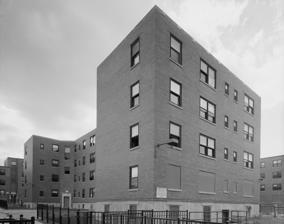
Building: Laurel Homes Historic District
Country: United States of America
Year built: 1938
Historic district in Ohio, United States United States historic place Laurel Homes Historic District U.S. National Register of Historic Places U.S. Historic district One of the buildings at Laurel Homes Show map of Ohio Show map of the United States Location Roughly bounded by Liberty and John Sts., Ezzard Charles Dr., and Linn St., Cincinnati, Ohio Coordinates 39°6′41″N 84°31′27″W / 39.11139°N 84.52417°W / 39.11139; -84.52417 Area 34 acres (14 ha) Built 1933 Architect Frederick W. Garber, et al. NRHP reference No. 87000690 Added to NRHP May 19, 1987 Laurel Homes Historic District is a registered historic district in Cincinnati , Ohio , listed in the National Register of Historic Places on May 19, 1987.  It contained 29 contributing buildings. All but three of the historic low-income public housing projects was razed between 2000–02 to make way for new condominiums. History One of the remaining buildings Laurel Homes was established in 1938 with 1303 units of low income housing. An adjacent property of 1015 units, Lincoln Court, opened in 1942 to black families only. Apartments at Laurel Homes were leased to both white and to lesser degree, black, families, making it nominally one of the first integrated housing projects in the United States. Laurel Homes was the second largest Public Works Administration public housing project in the country. See also Woolworth Building in Lexington, Kentucky by the same architect, Frederick W. Garber . National Register of Historic Places listings in Cincinnati, Ohio References